History of Guyana

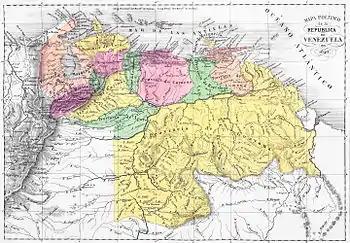
Political map of Venezuela in 1840, extending to the Essequibo border.

When Britain gained formal control over what is now Guyana in 1814, it also became involved in one of Latin America's most persistent border disputes. At the London Convention of 1814, the Dutch surrendered the United Colony of Demerara and Essequibo and Berbice to the British, a colony which had the Essequibo river as its west border with the Spanish colony of Venezuela. Although Spain still claimed the region, the Spanish did not contest the treaty because they were preoccupied with their own colonies' struggles for independence. In 1835 the British government asked German explorer Robert Hermann Schomburgk to map British Guiana and mark its boundaries. As ordered by the British authorities, Schomburgk began British Guiana's western boundary with Venezuela at the mouth of the Orinoco River, although all the Venezuelan maps showed the Essequibo river as the east border of the country. A map of the British colony was published in 1840. Venezuela protested, claiming the entire area west of the Essequibo River. Negotiations between Britain and Venezuela over the boundary began, but the two nations could reach no compromise. In 1850 both agreed not to occupy the disputed zone.